Santa Cecilia, Acquasparta

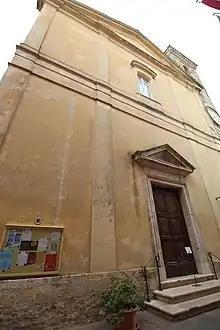
Facade of the church

Santa Cecilia is a Romanesque and Renaissance-style church and bell-tower located in Acquasparta, Province of Terni, region of Umbria, Italy.